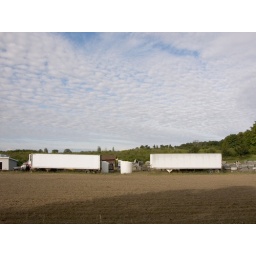
truck trailers in a field